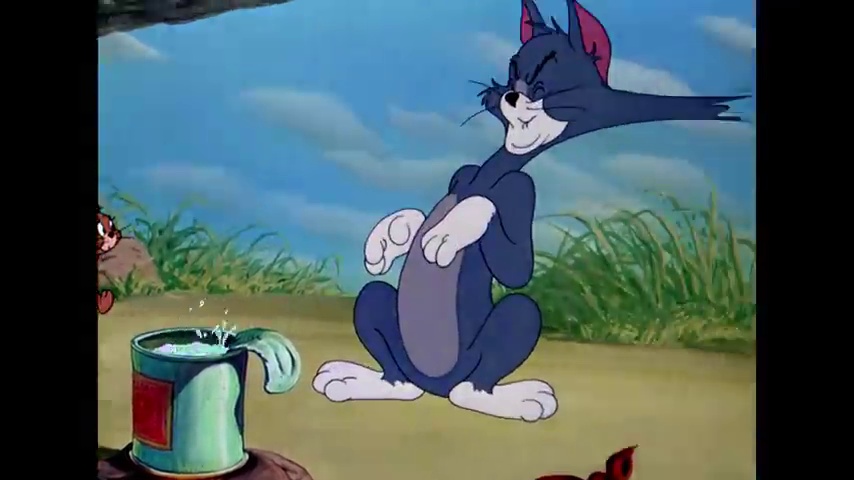
Portrait style: Cartoon Portrait